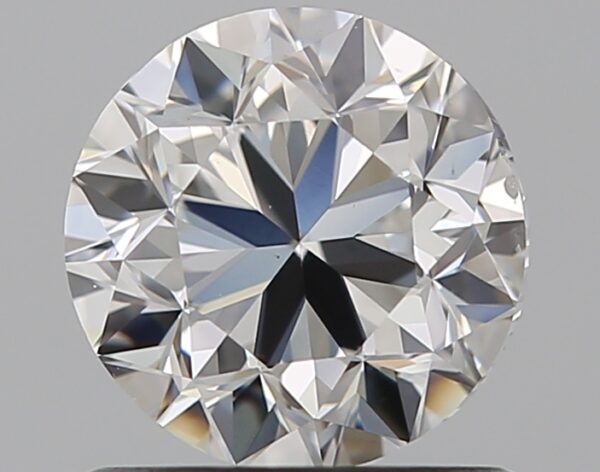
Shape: round
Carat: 1.01
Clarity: VS2
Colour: D
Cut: GD
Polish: EX
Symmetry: GD
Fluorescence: ST
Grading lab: GIA
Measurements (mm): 6.09 x 6.17 x 4.06